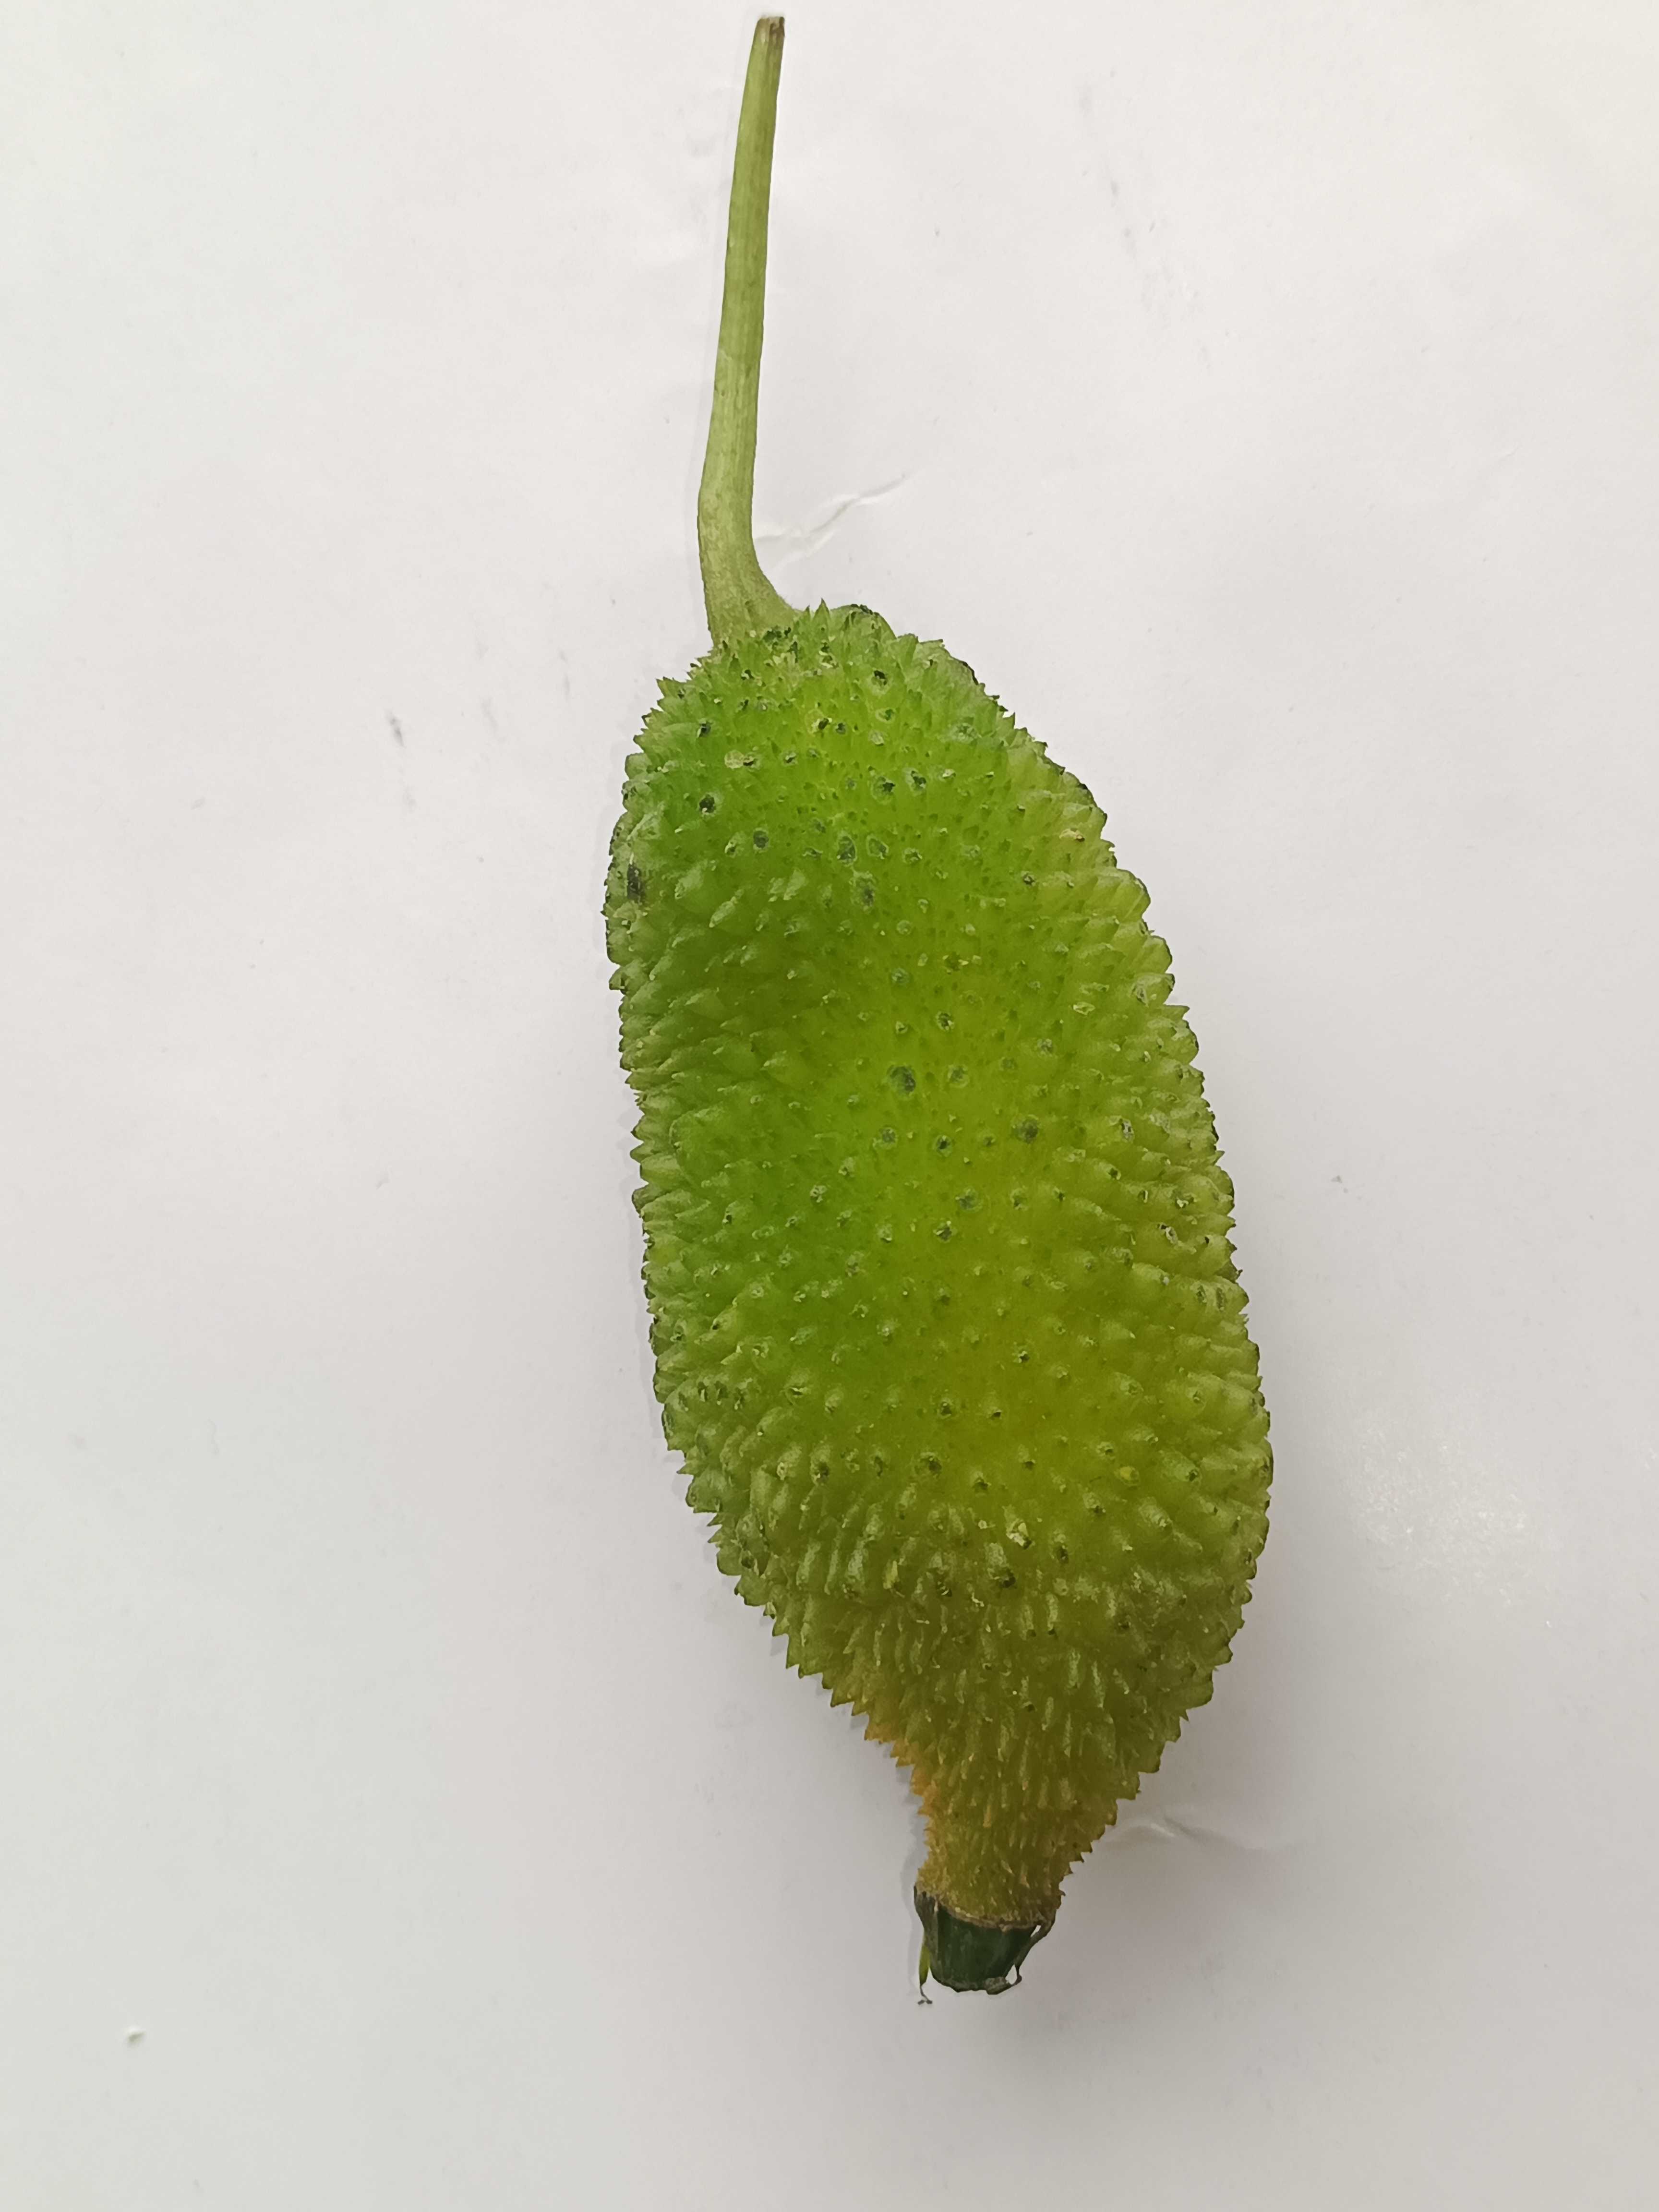
Label: Momordica dioica